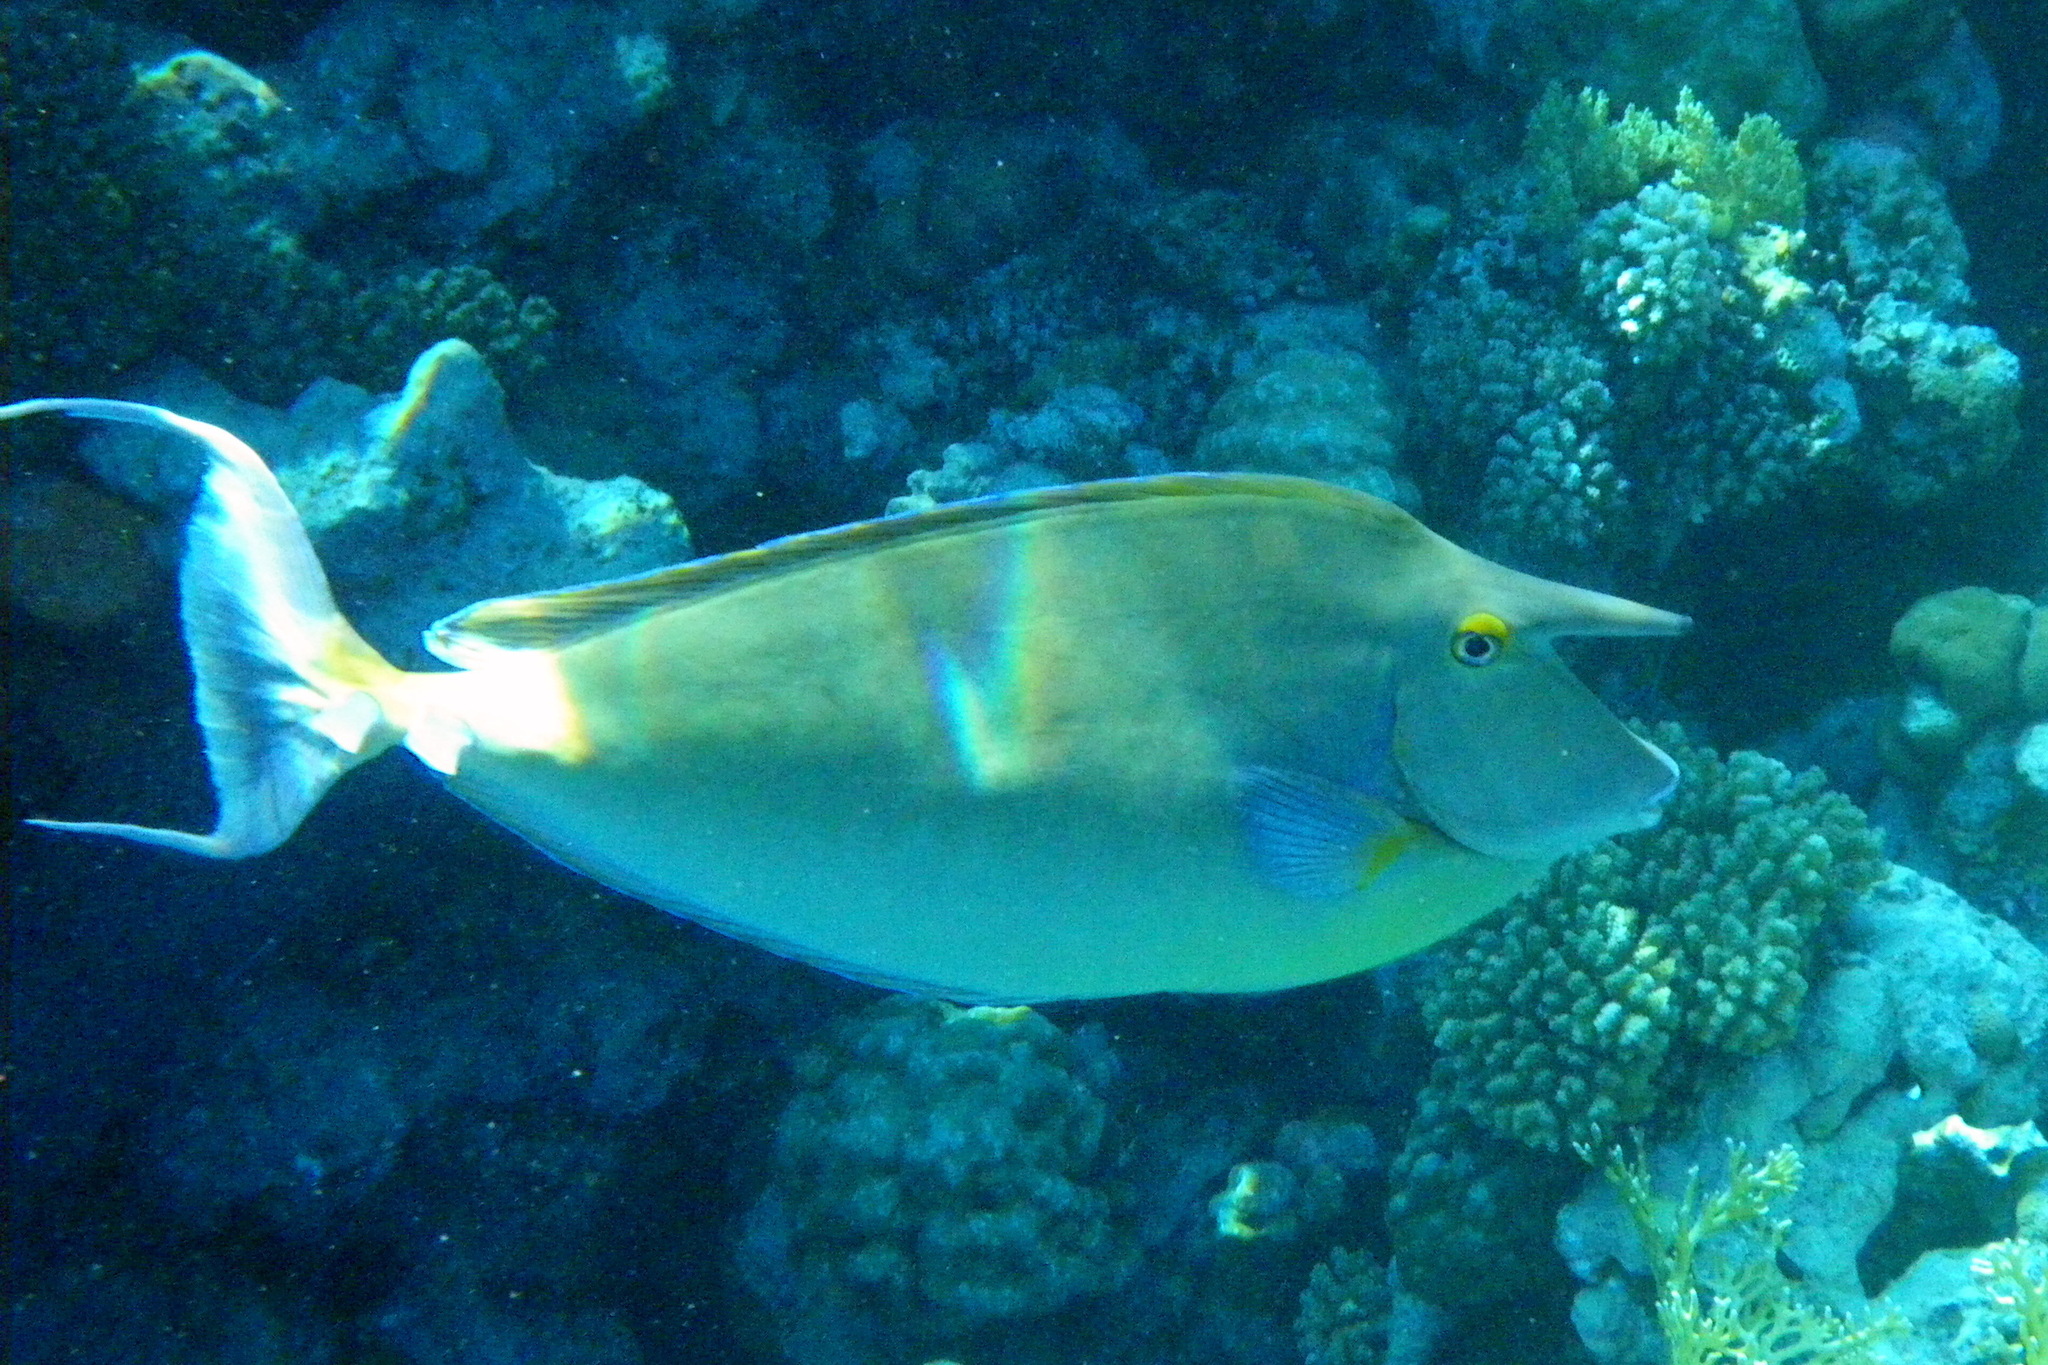
Naso unicornis (Bluespine Unicornfish)